Ferrari 599

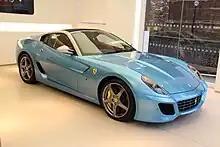
Ferrari SA Aperta

On November 10, 2011, the first images of the 599XX Evoluzione surfaced, which had a radically restyled aero and exhaust package as well as electronic upgrades and Pirelli racing slicks. On 1 December 2011, Ferrari confirmed details for the 599XX Evoluzione in preparation for the 2011 Bologna Motor Show. The 599XX Evoluzione weighed less than the standard 599XX and the engine had slightly improved peak power of and of torque. One of the key features of the Evoluzione is its active rear wing which can adjust automatically to provide increased cornering performance.